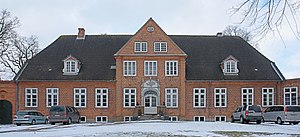
Eckhof
Hovedbygningen.
Eckhof er et gods der ligger i Strande, ved Jernved i det nordlige Slesvig, Tyskland.